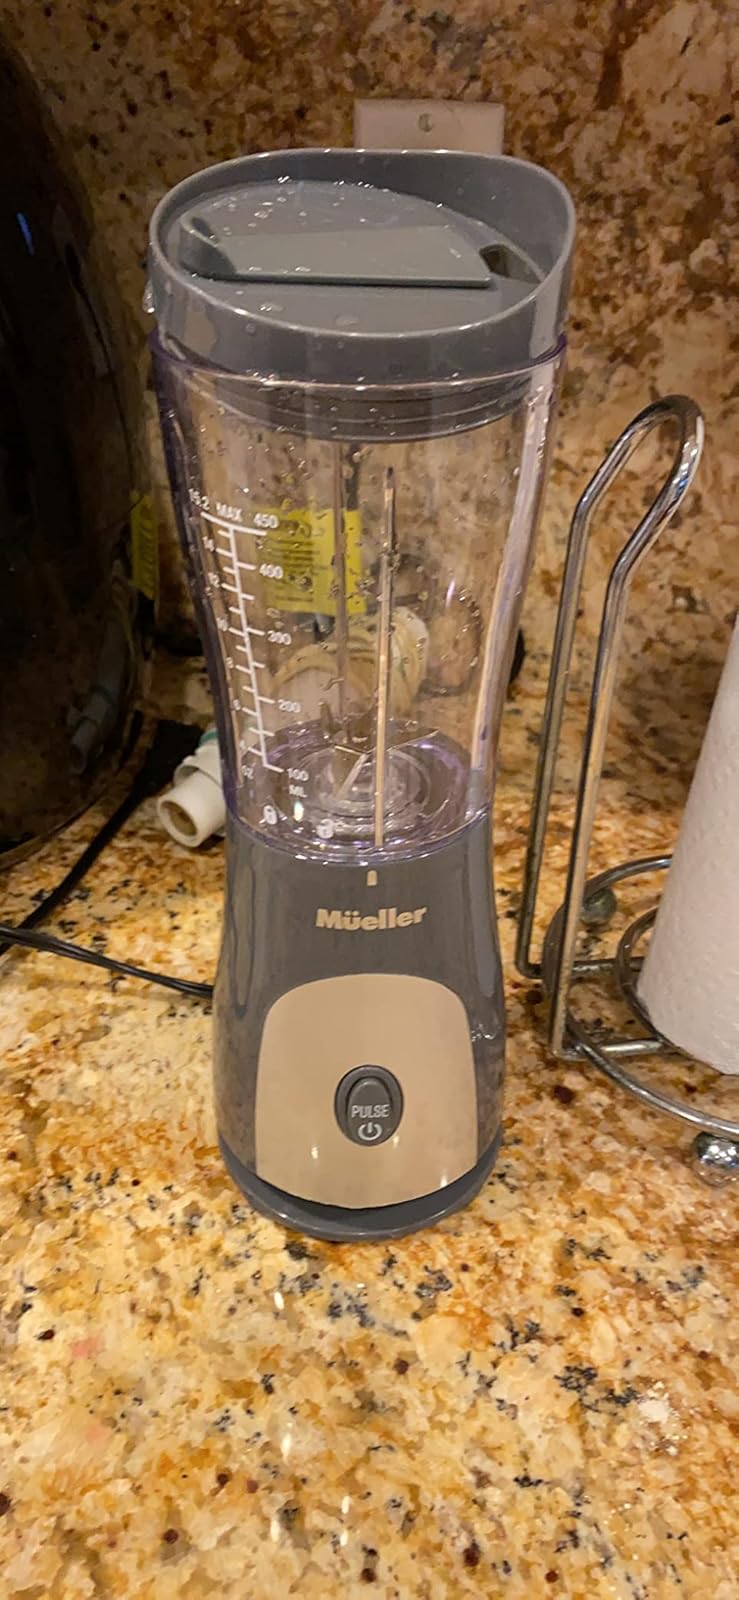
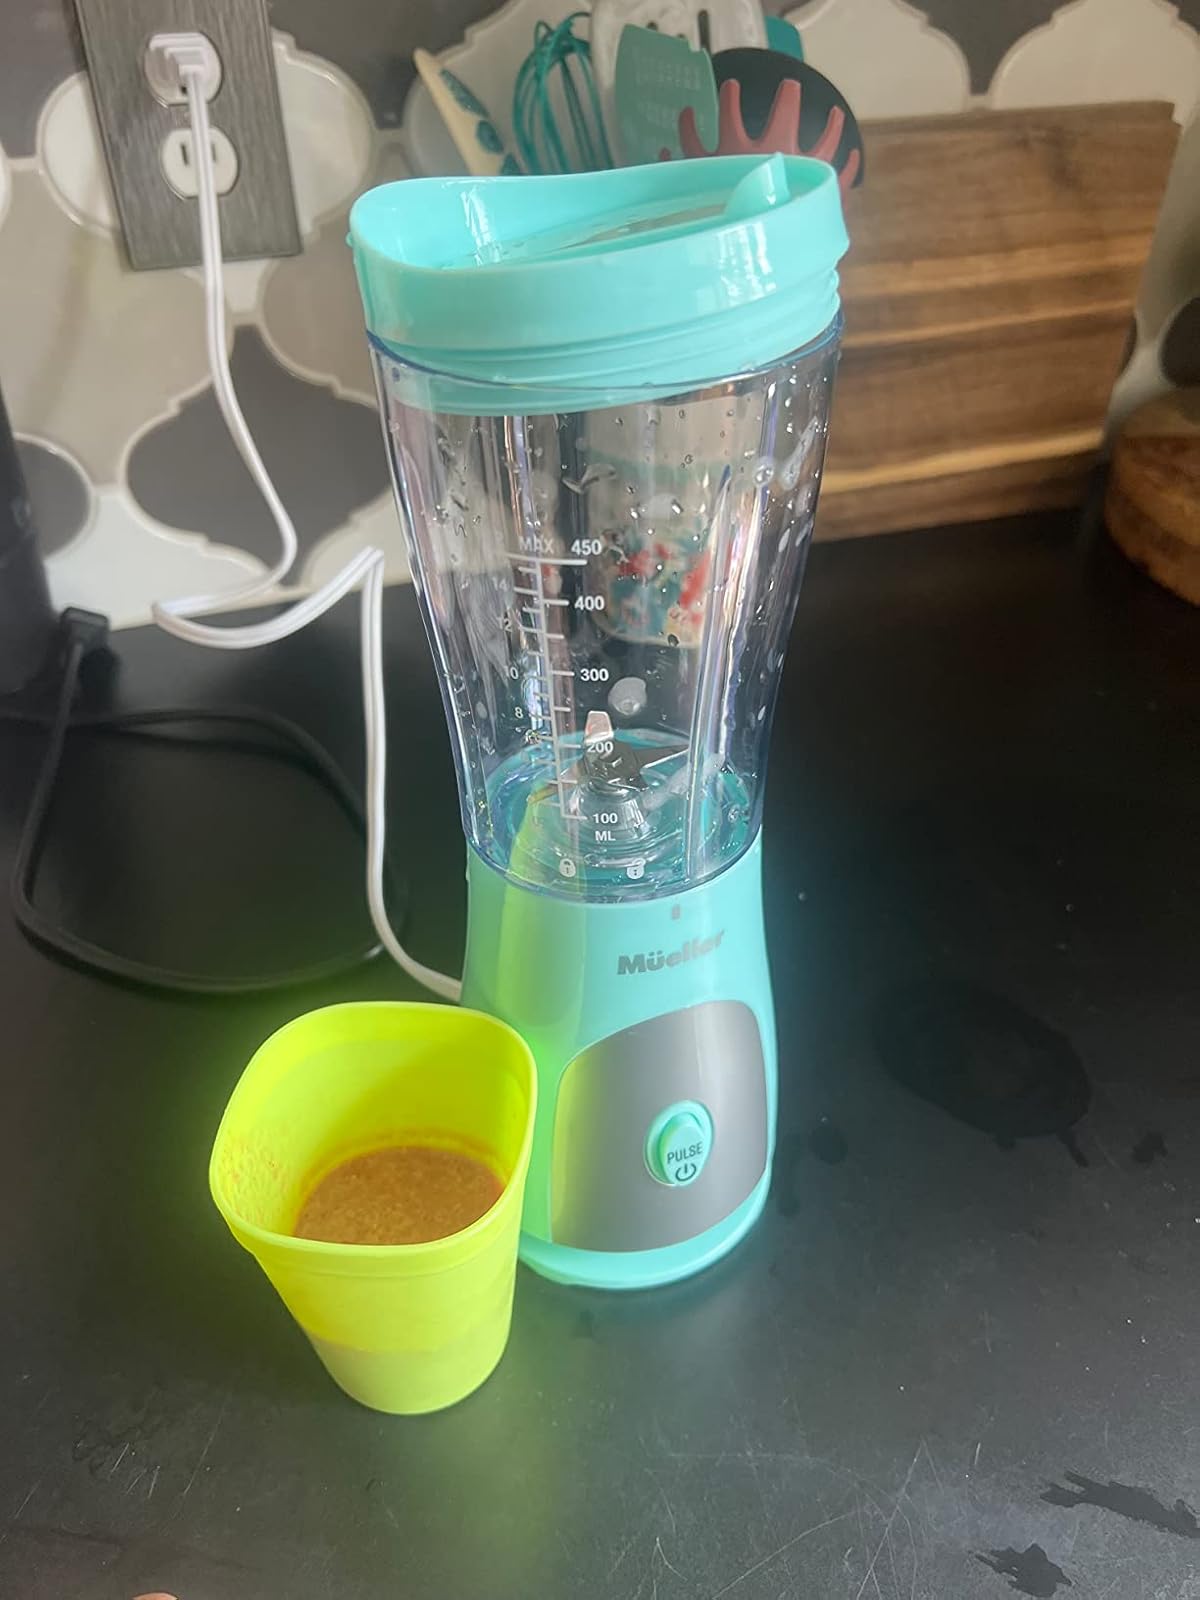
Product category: items_blender
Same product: no